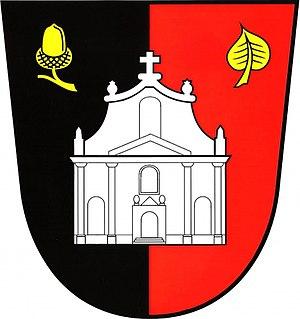
Seč est une commune du district de Plzeň-Sud, dans la région de Plzeň, en République tchèque. Sa population s'élevait à 302 habitants en 2018.